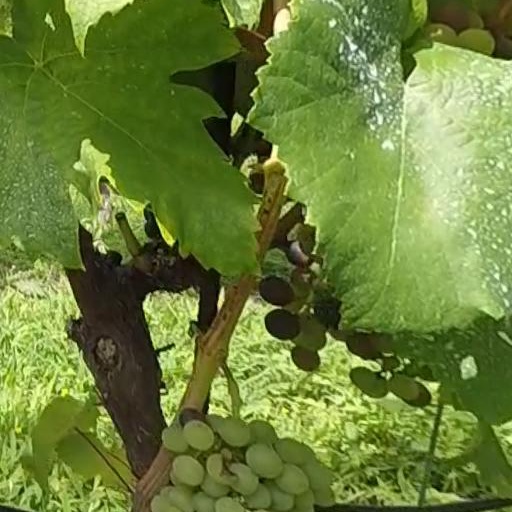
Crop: grape